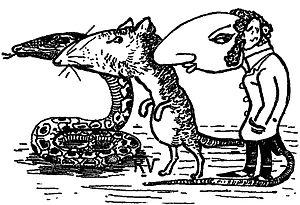
Gravure antisémite d'après un dessin de Raphaël Viau.
L'allégation antisémite est une accusation délibérément fabriquée, présentée comme vraie, dans le seul but d'inciter à l'antisémitisme. Bien qu'elles aient été largement réfutées, les calomnies antisémites, font souvent partie d'une théorie plus vaste de complot juif. Selon l'historien et auteur Kenneth Stern :
Raphaël-Marie Viau, né à Nantes le 15 juillet 1862 et mort à Paris le 2 février 1922, est un journaliste français de la fin du XIXᵉ siècle et du début du XXᵉ siècle.